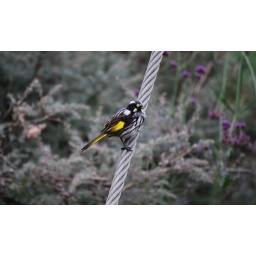
a quite cool looking bird i spotted down in adelaide. its a new holland honey eater